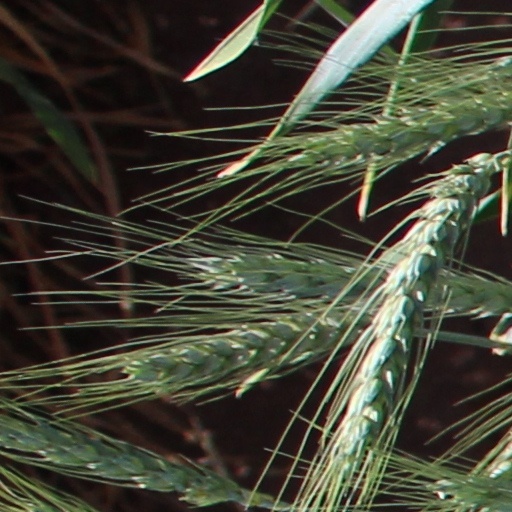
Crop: wheat